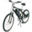
Label: bicycle